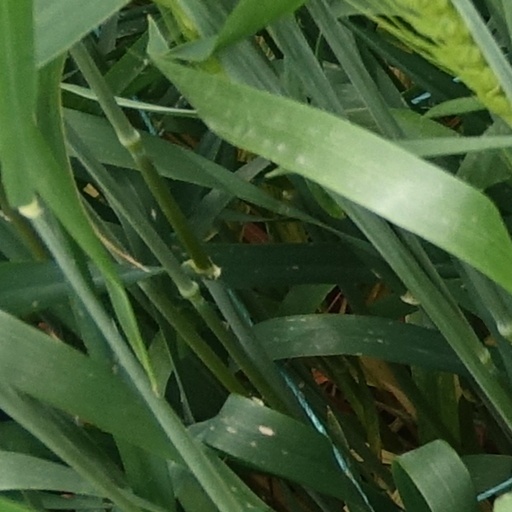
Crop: wheat